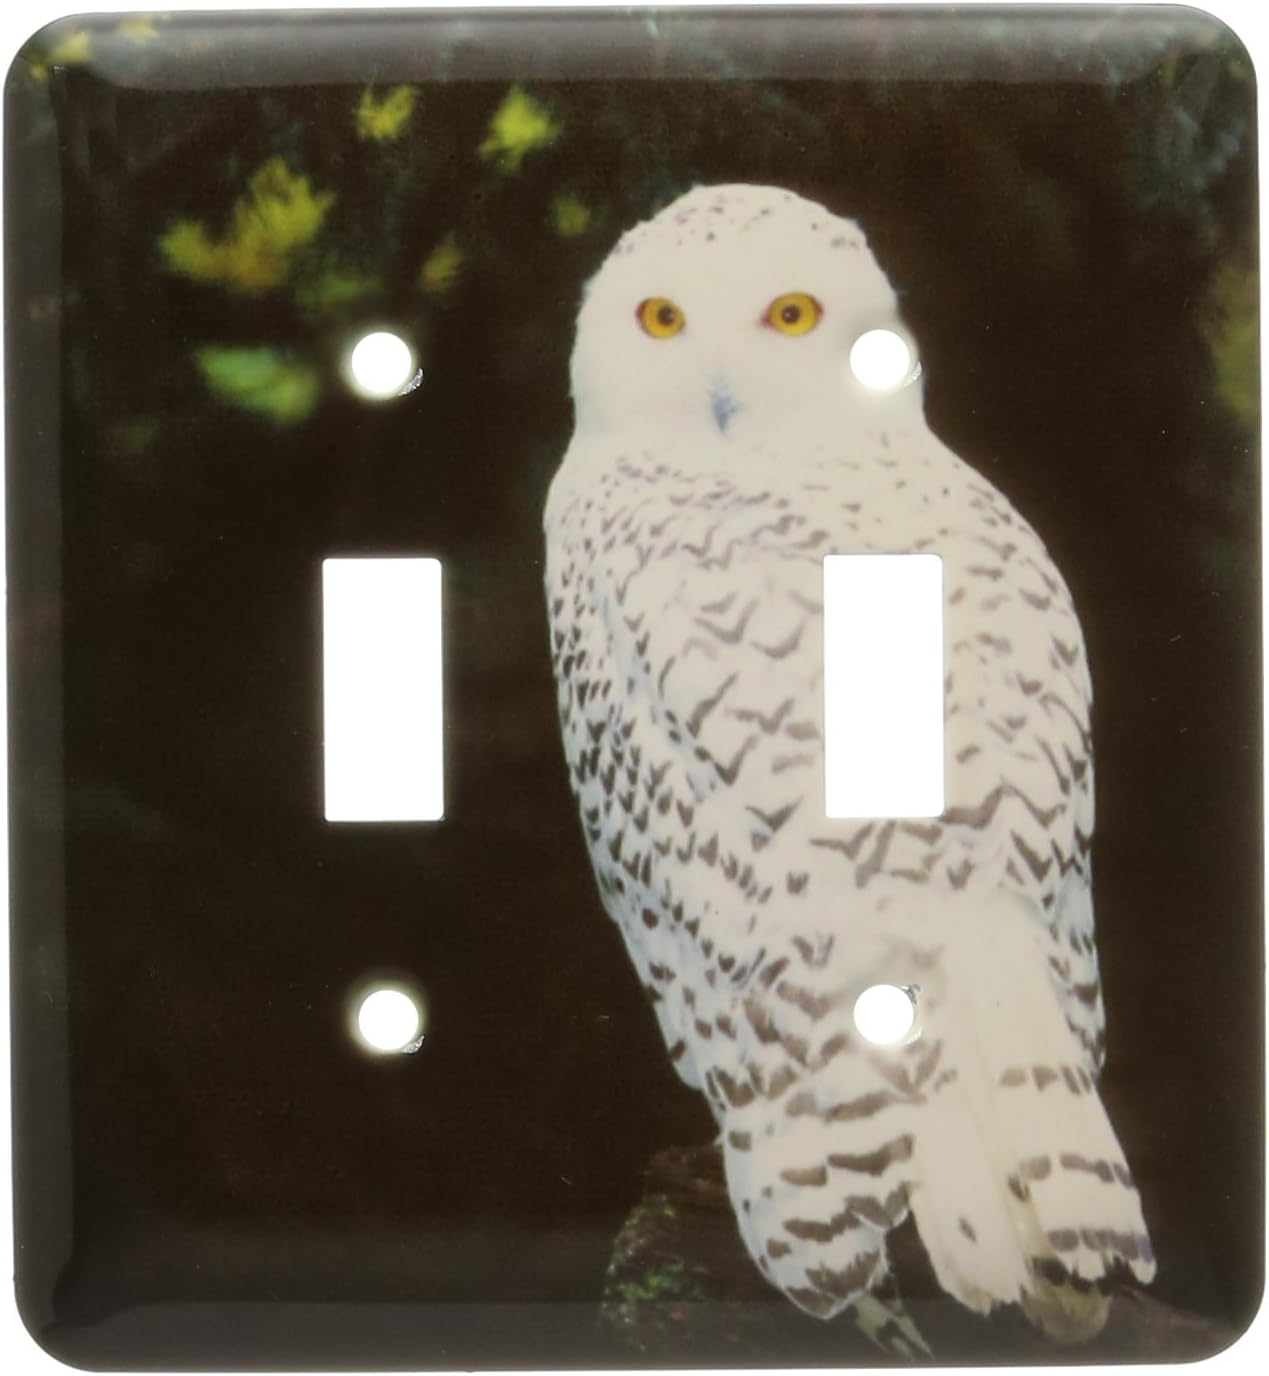
3dRose lsp_95801_2 USA, Washington, Northwest Trek Snowy owl US48 JME0424 John & Lisa Merrill Double Toggle Switch
Category: Tools & Home Improvement
USA, Washington, Northwest Trek. Snowy owl - US48 JME0424 - John & Lisa Merrill Light Switch Cover is made of durable scratch resistant metal that will not fade, chip or peel. Featuring a high gloss finish, along with matching screws makes this cover the perfect finishing touch.
Features: Dimensions (in inches): 4.5 H x 5 W | Made of strong, durable scratch-resistant metal | Includes matching screws | High gloss finish | Easy to clean